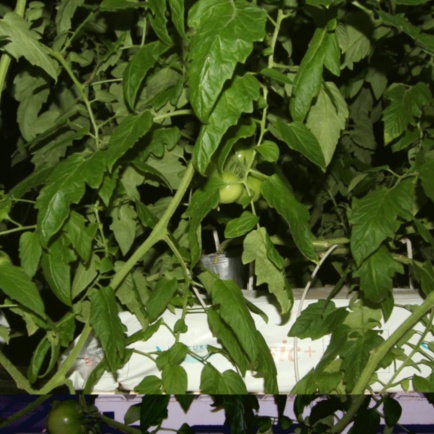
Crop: tomato